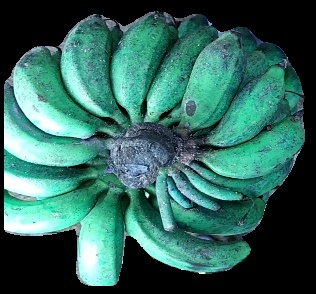
Variety: rasbale
Grade: grade3